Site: brandenburg
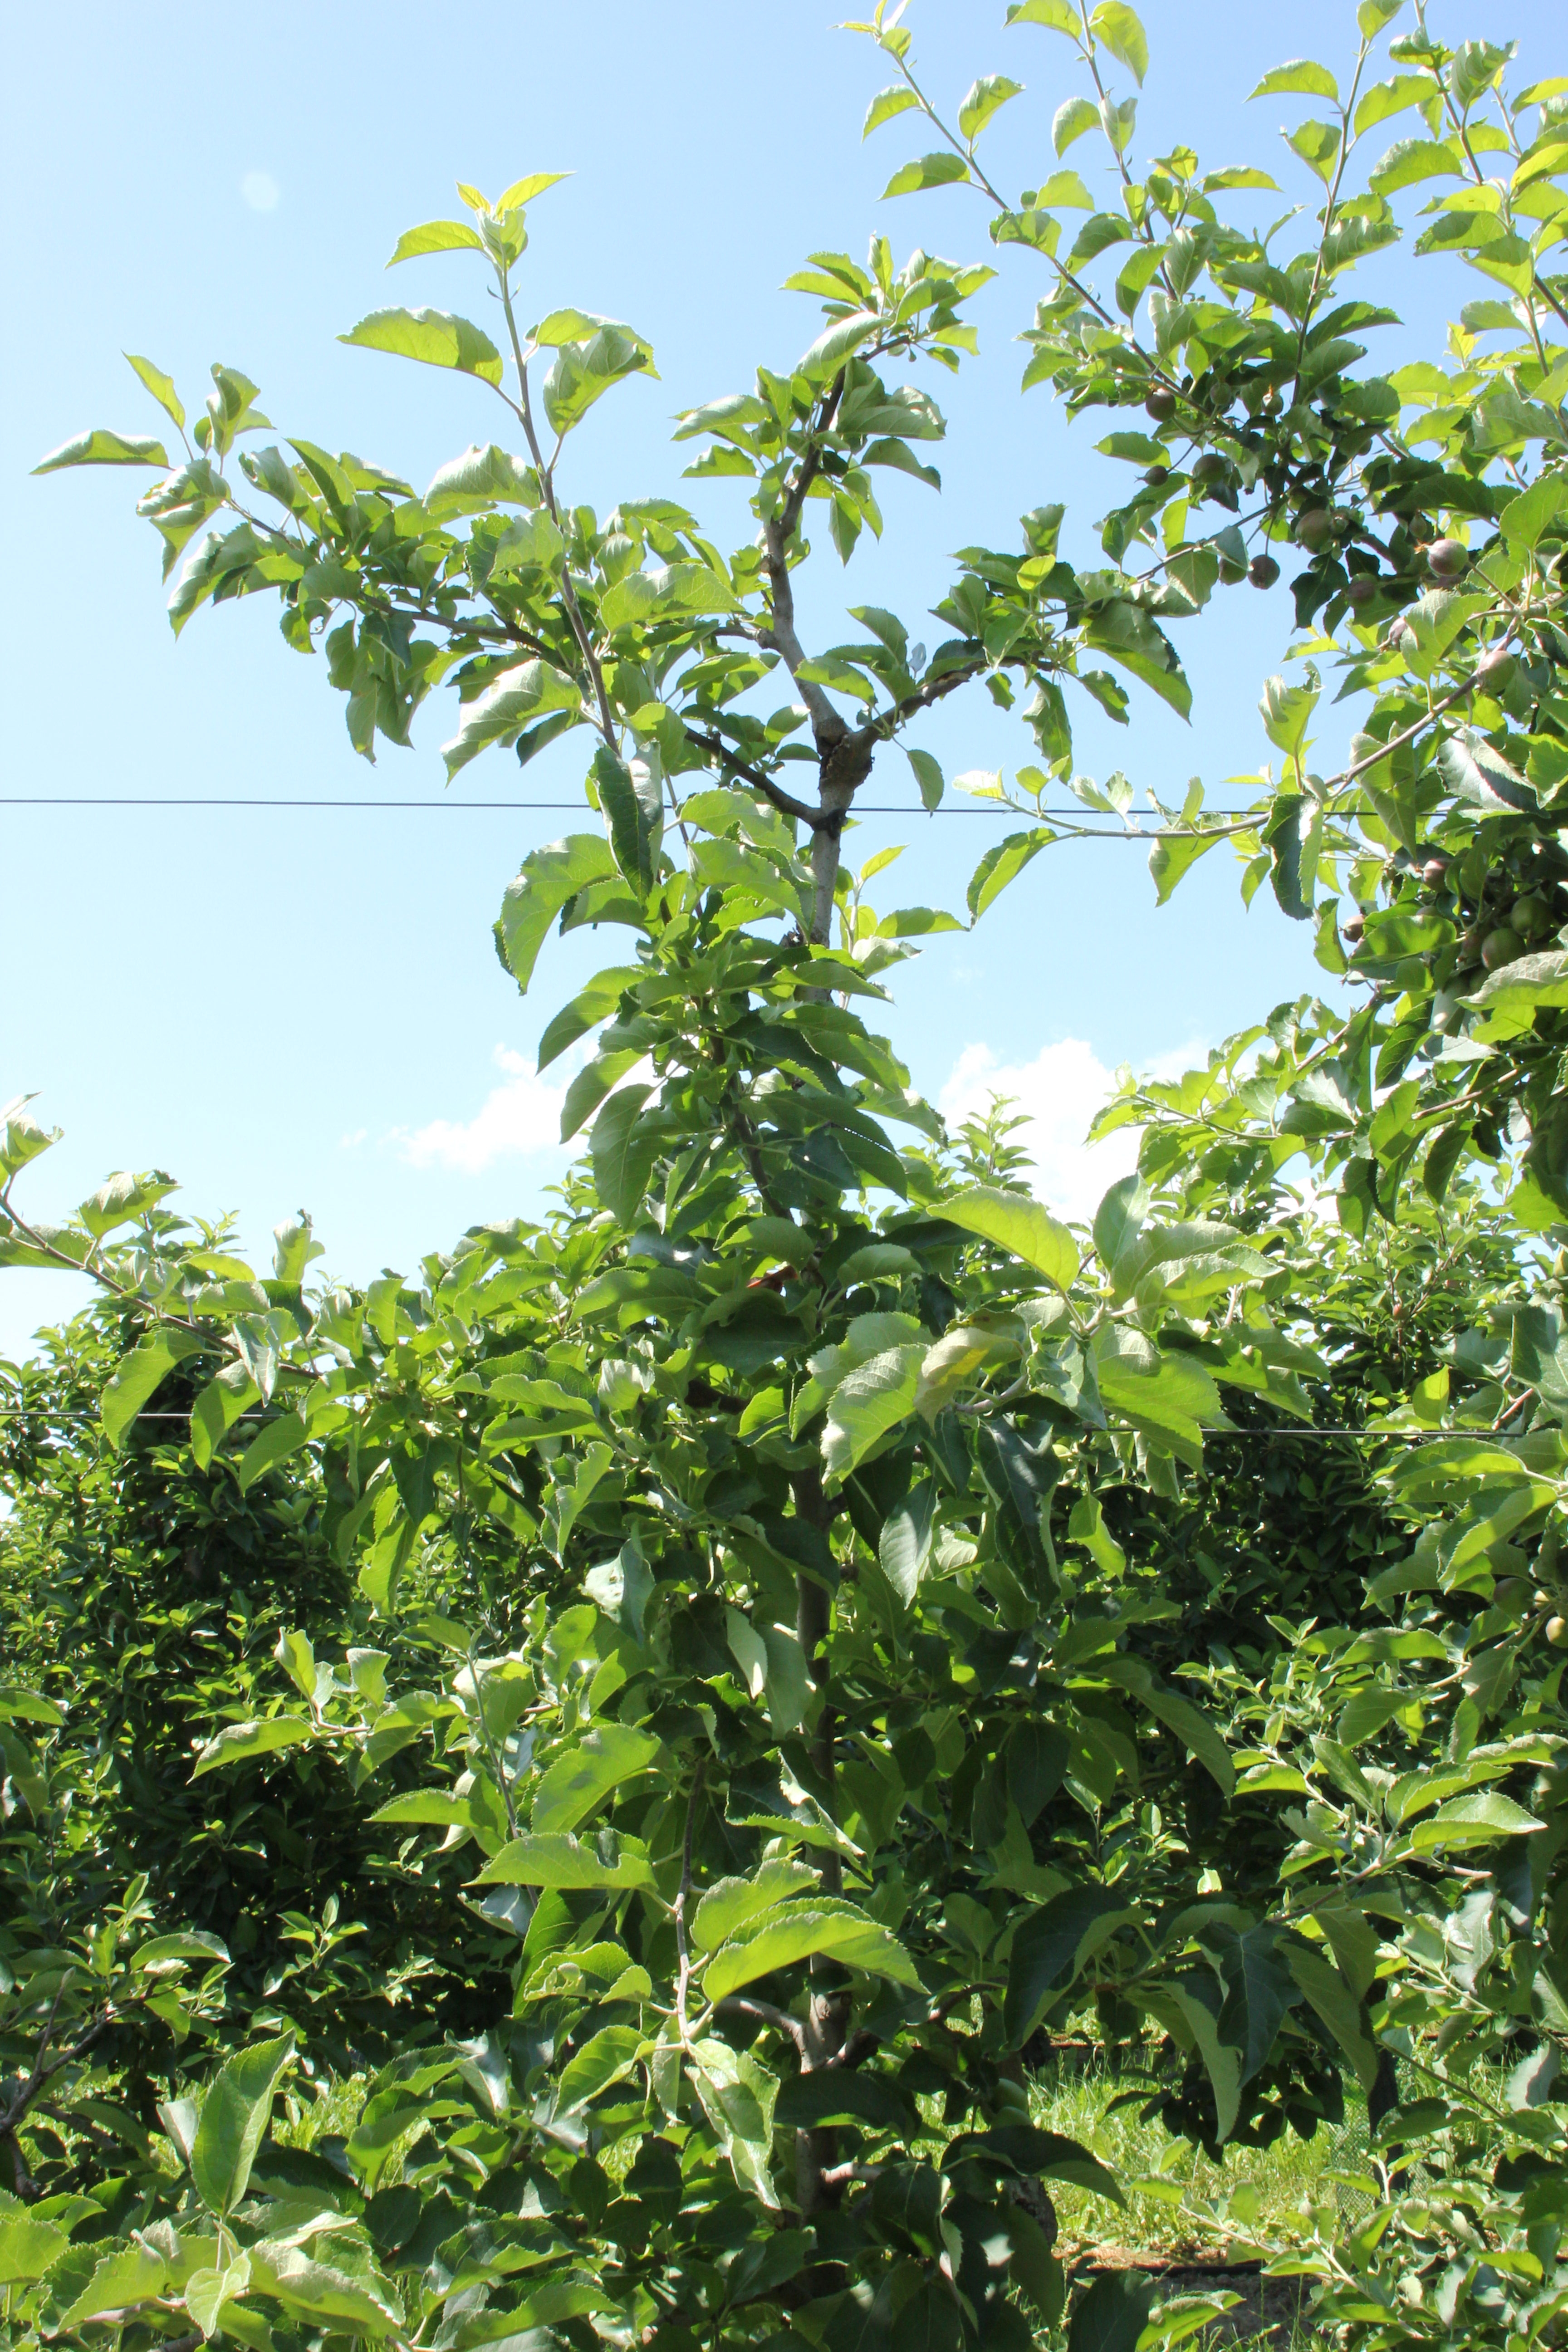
Growth stage (BBCH 73): Development of fruit